List of Indo-European languages

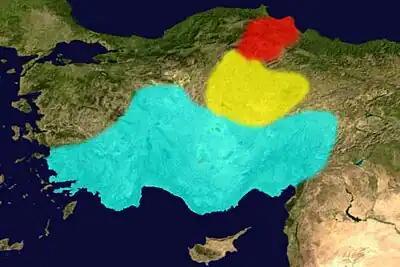
Anatolian languages in 2nd millennium BC; Blue: Luwian, Yellow: Hittite, Red: Palaic.

Although all Indo-European languages descend from a common ancestor called Proto-Indo-European, the kinship between the subfamilies or branches (large groups of more closely related languages within the language family), that descend from other more recent proto-languages, is not the same because there are subfamilies that are closer or further, and they did not split-off at the same time, the affinity or kinship of Indo-European subfamilies or branches between themselves is still an unresolved and controversial issue and being investigated.